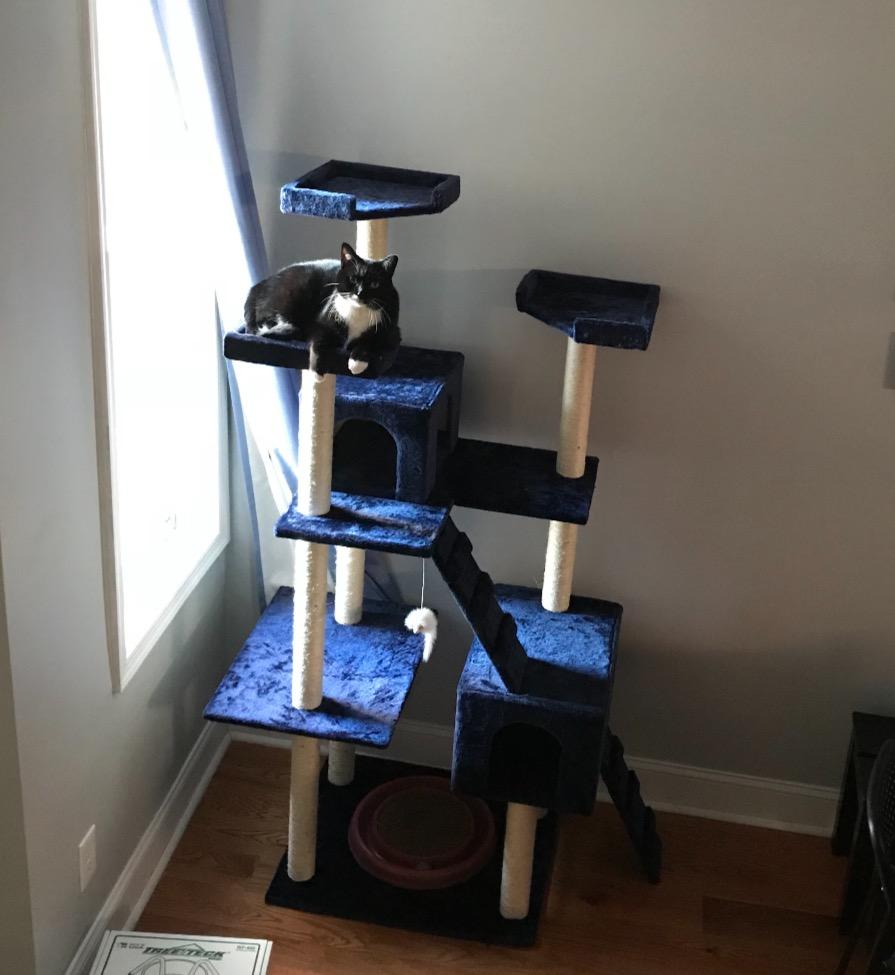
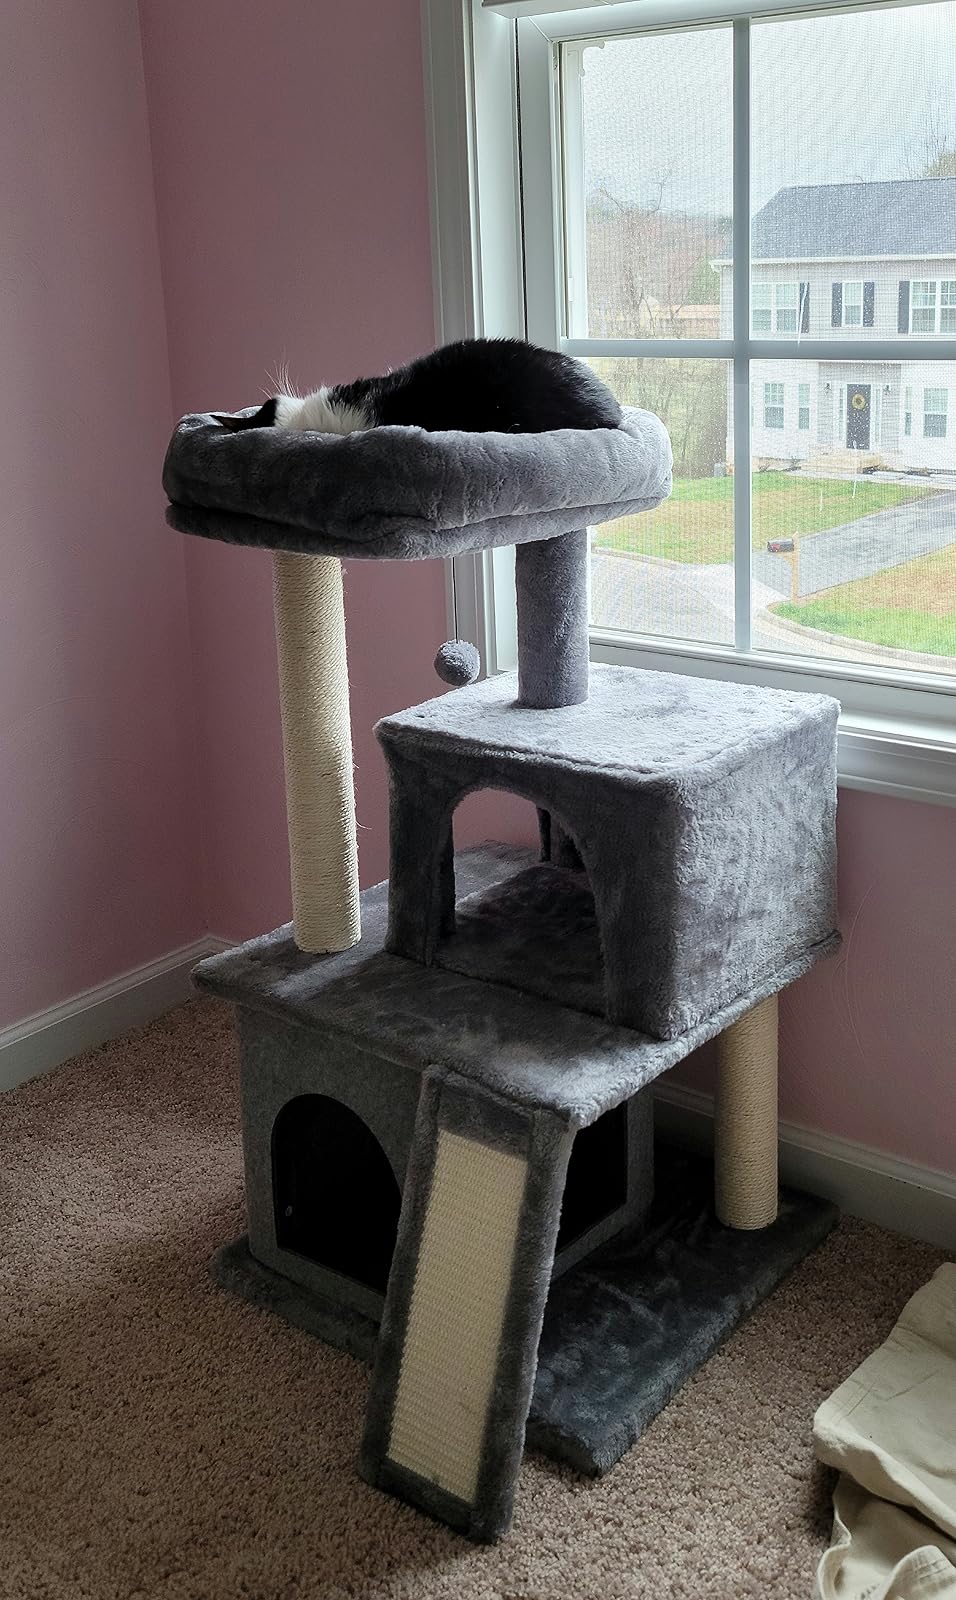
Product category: items_cat tree
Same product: no